Summit, New Jersey

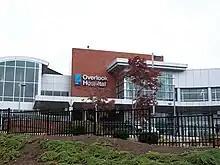
Overlook Medical Center is on a hill above the town with views of the Manhattan skyline

A lot of Summit residents died in the September 11 terrorist attacks. Many worked in the World Trade Center, and commuted by rail to Hoboken. A few days after the attacks, townspeople assembled on the town green while a minister "called out the names of a dozen residents still unaccounted for after Tuesday's attack on the World Trade Center. Others in the crowd of nearly 2,000 called out names he had left out." A few World Trade Center firms moved to Summit.